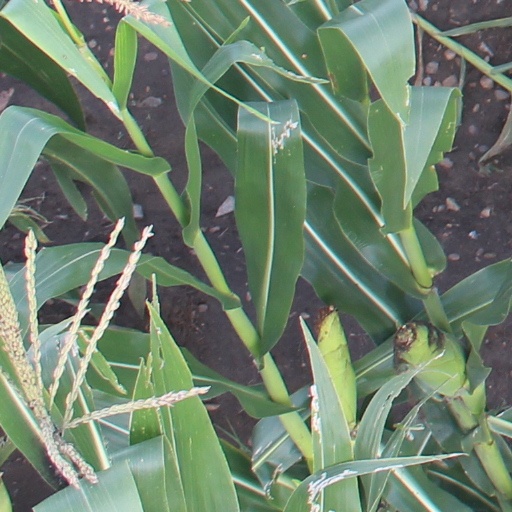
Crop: maize; corn